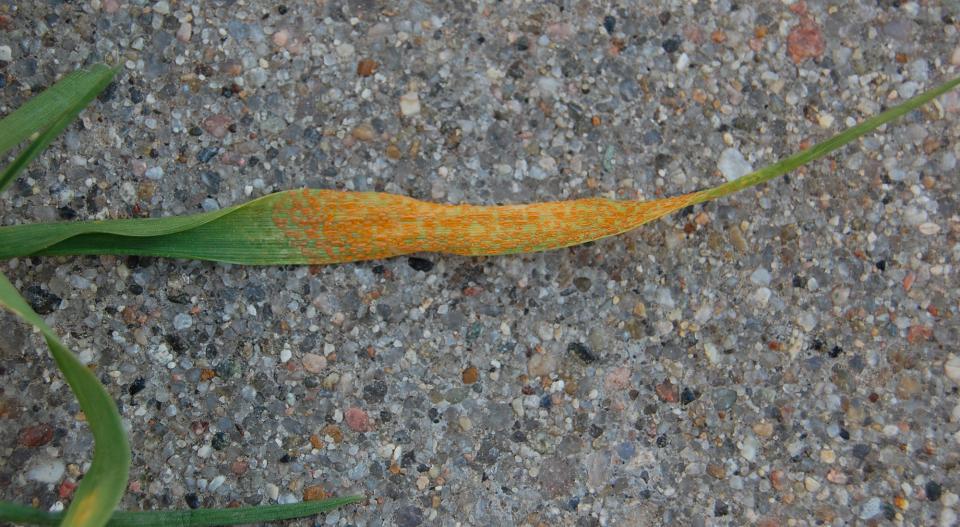
Plant: Wheat
Disease: wheat stripe rust